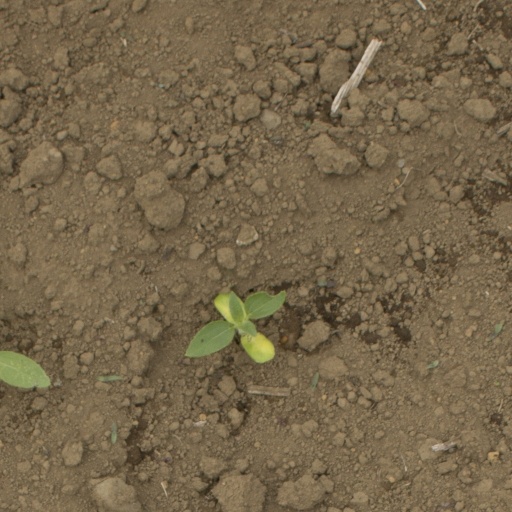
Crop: Jerusalem artichoke